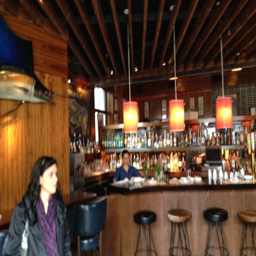
the main bar , with the small upstairs dining room above it .